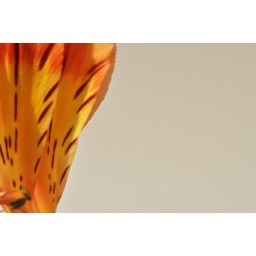
Such a simple flower - eaten by the cats - but I still like it